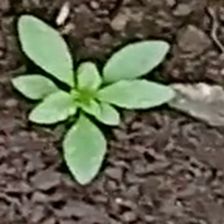
Weed species: Moti_dudhi(Euphorbia_geneculata_L)